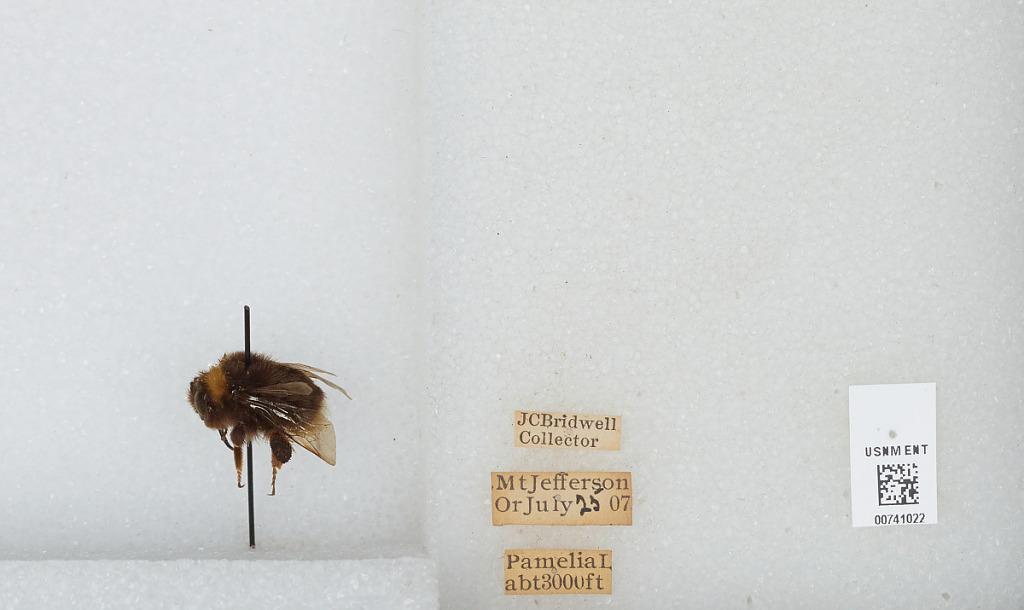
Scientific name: Bombus (Bombus) occidentalis Greene
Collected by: J. Bridwell
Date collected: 1907-7-25
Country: United States
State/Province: Oregon
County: Linn
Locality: Pamelia Lake
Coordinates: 44.6544, -121.845